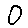
Label: 0